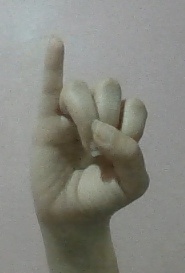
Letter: meem